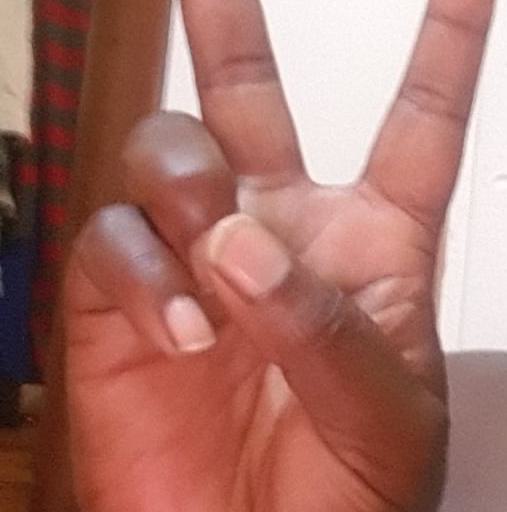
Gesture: peace